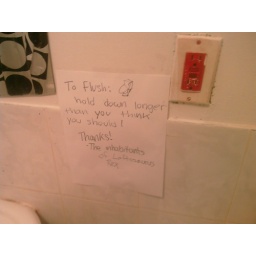
awesome sign in the bathroom